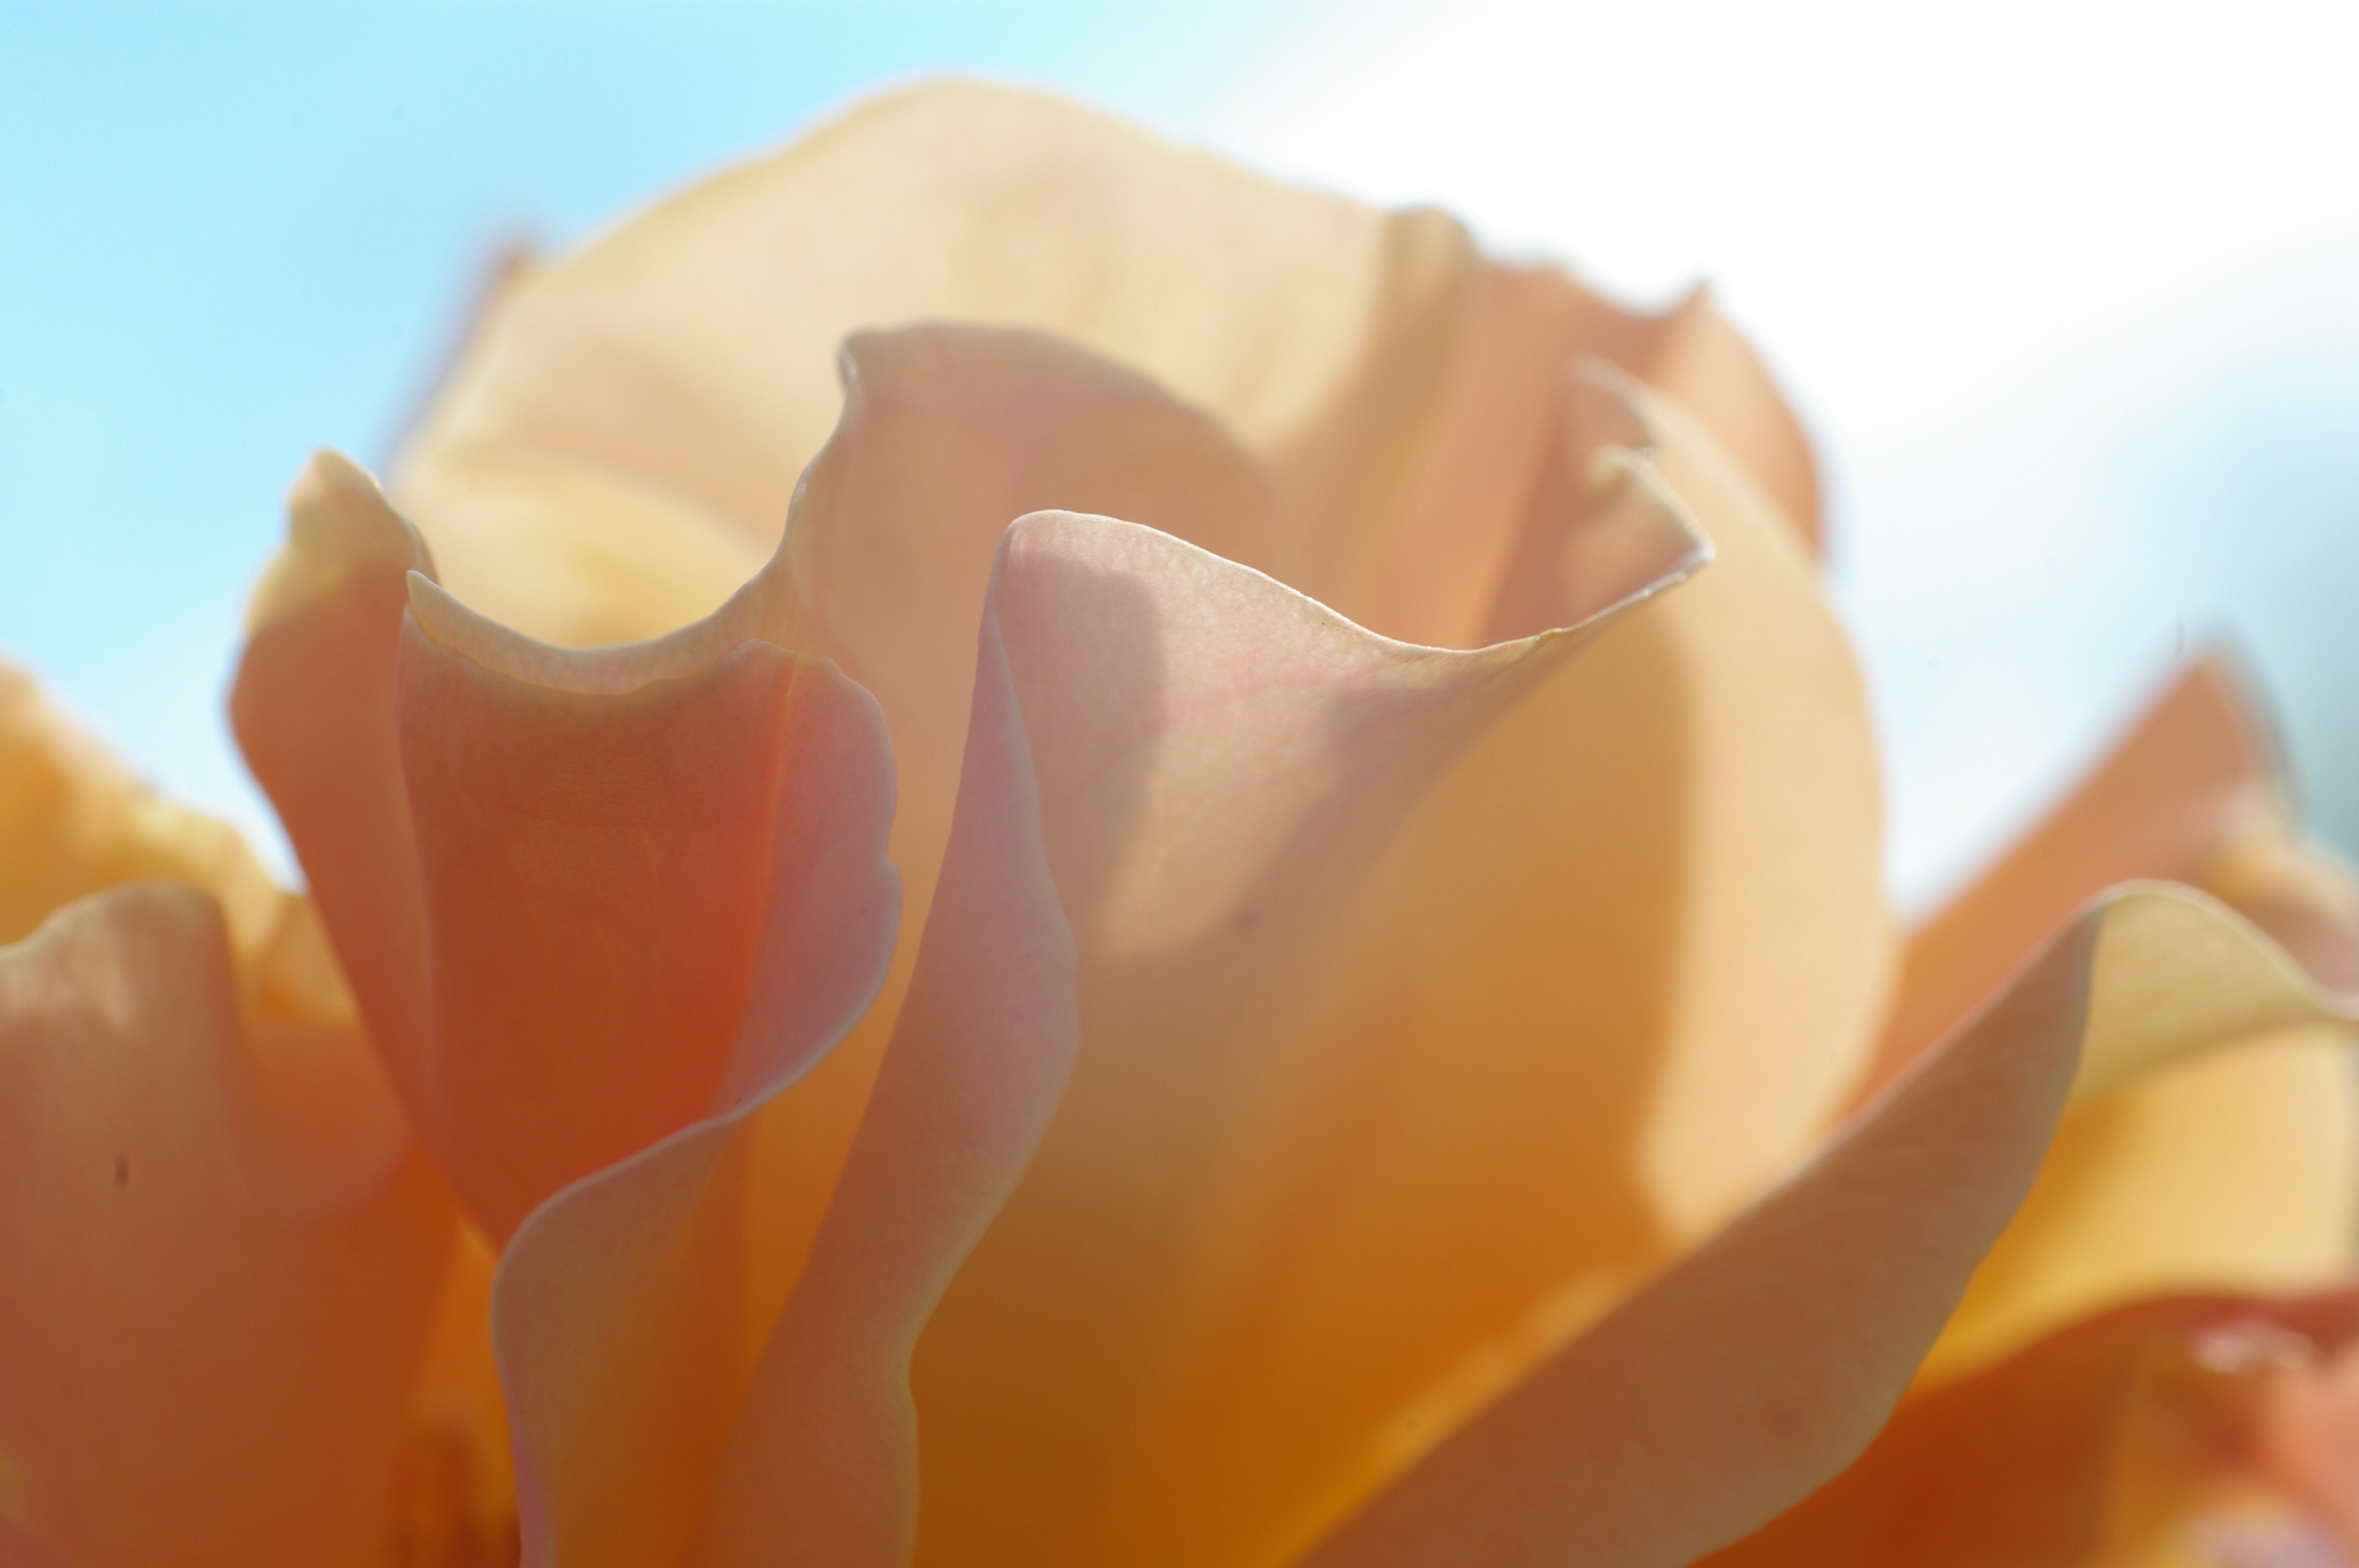
nature, blossom, light, plant, sky, sun, flower, petal, bloom, summer, rose, orange, macro, blue, garden, pink, close, close up, cheerful, petals, peach, fragrant, rose petals, back light, macro photography, rose family, still life photography, computer wallpaper